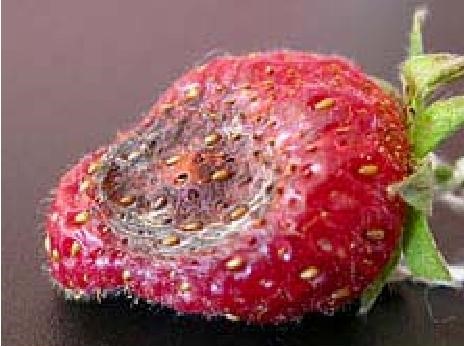
Plant: Strawberry
Disease: strawberry anthracnose